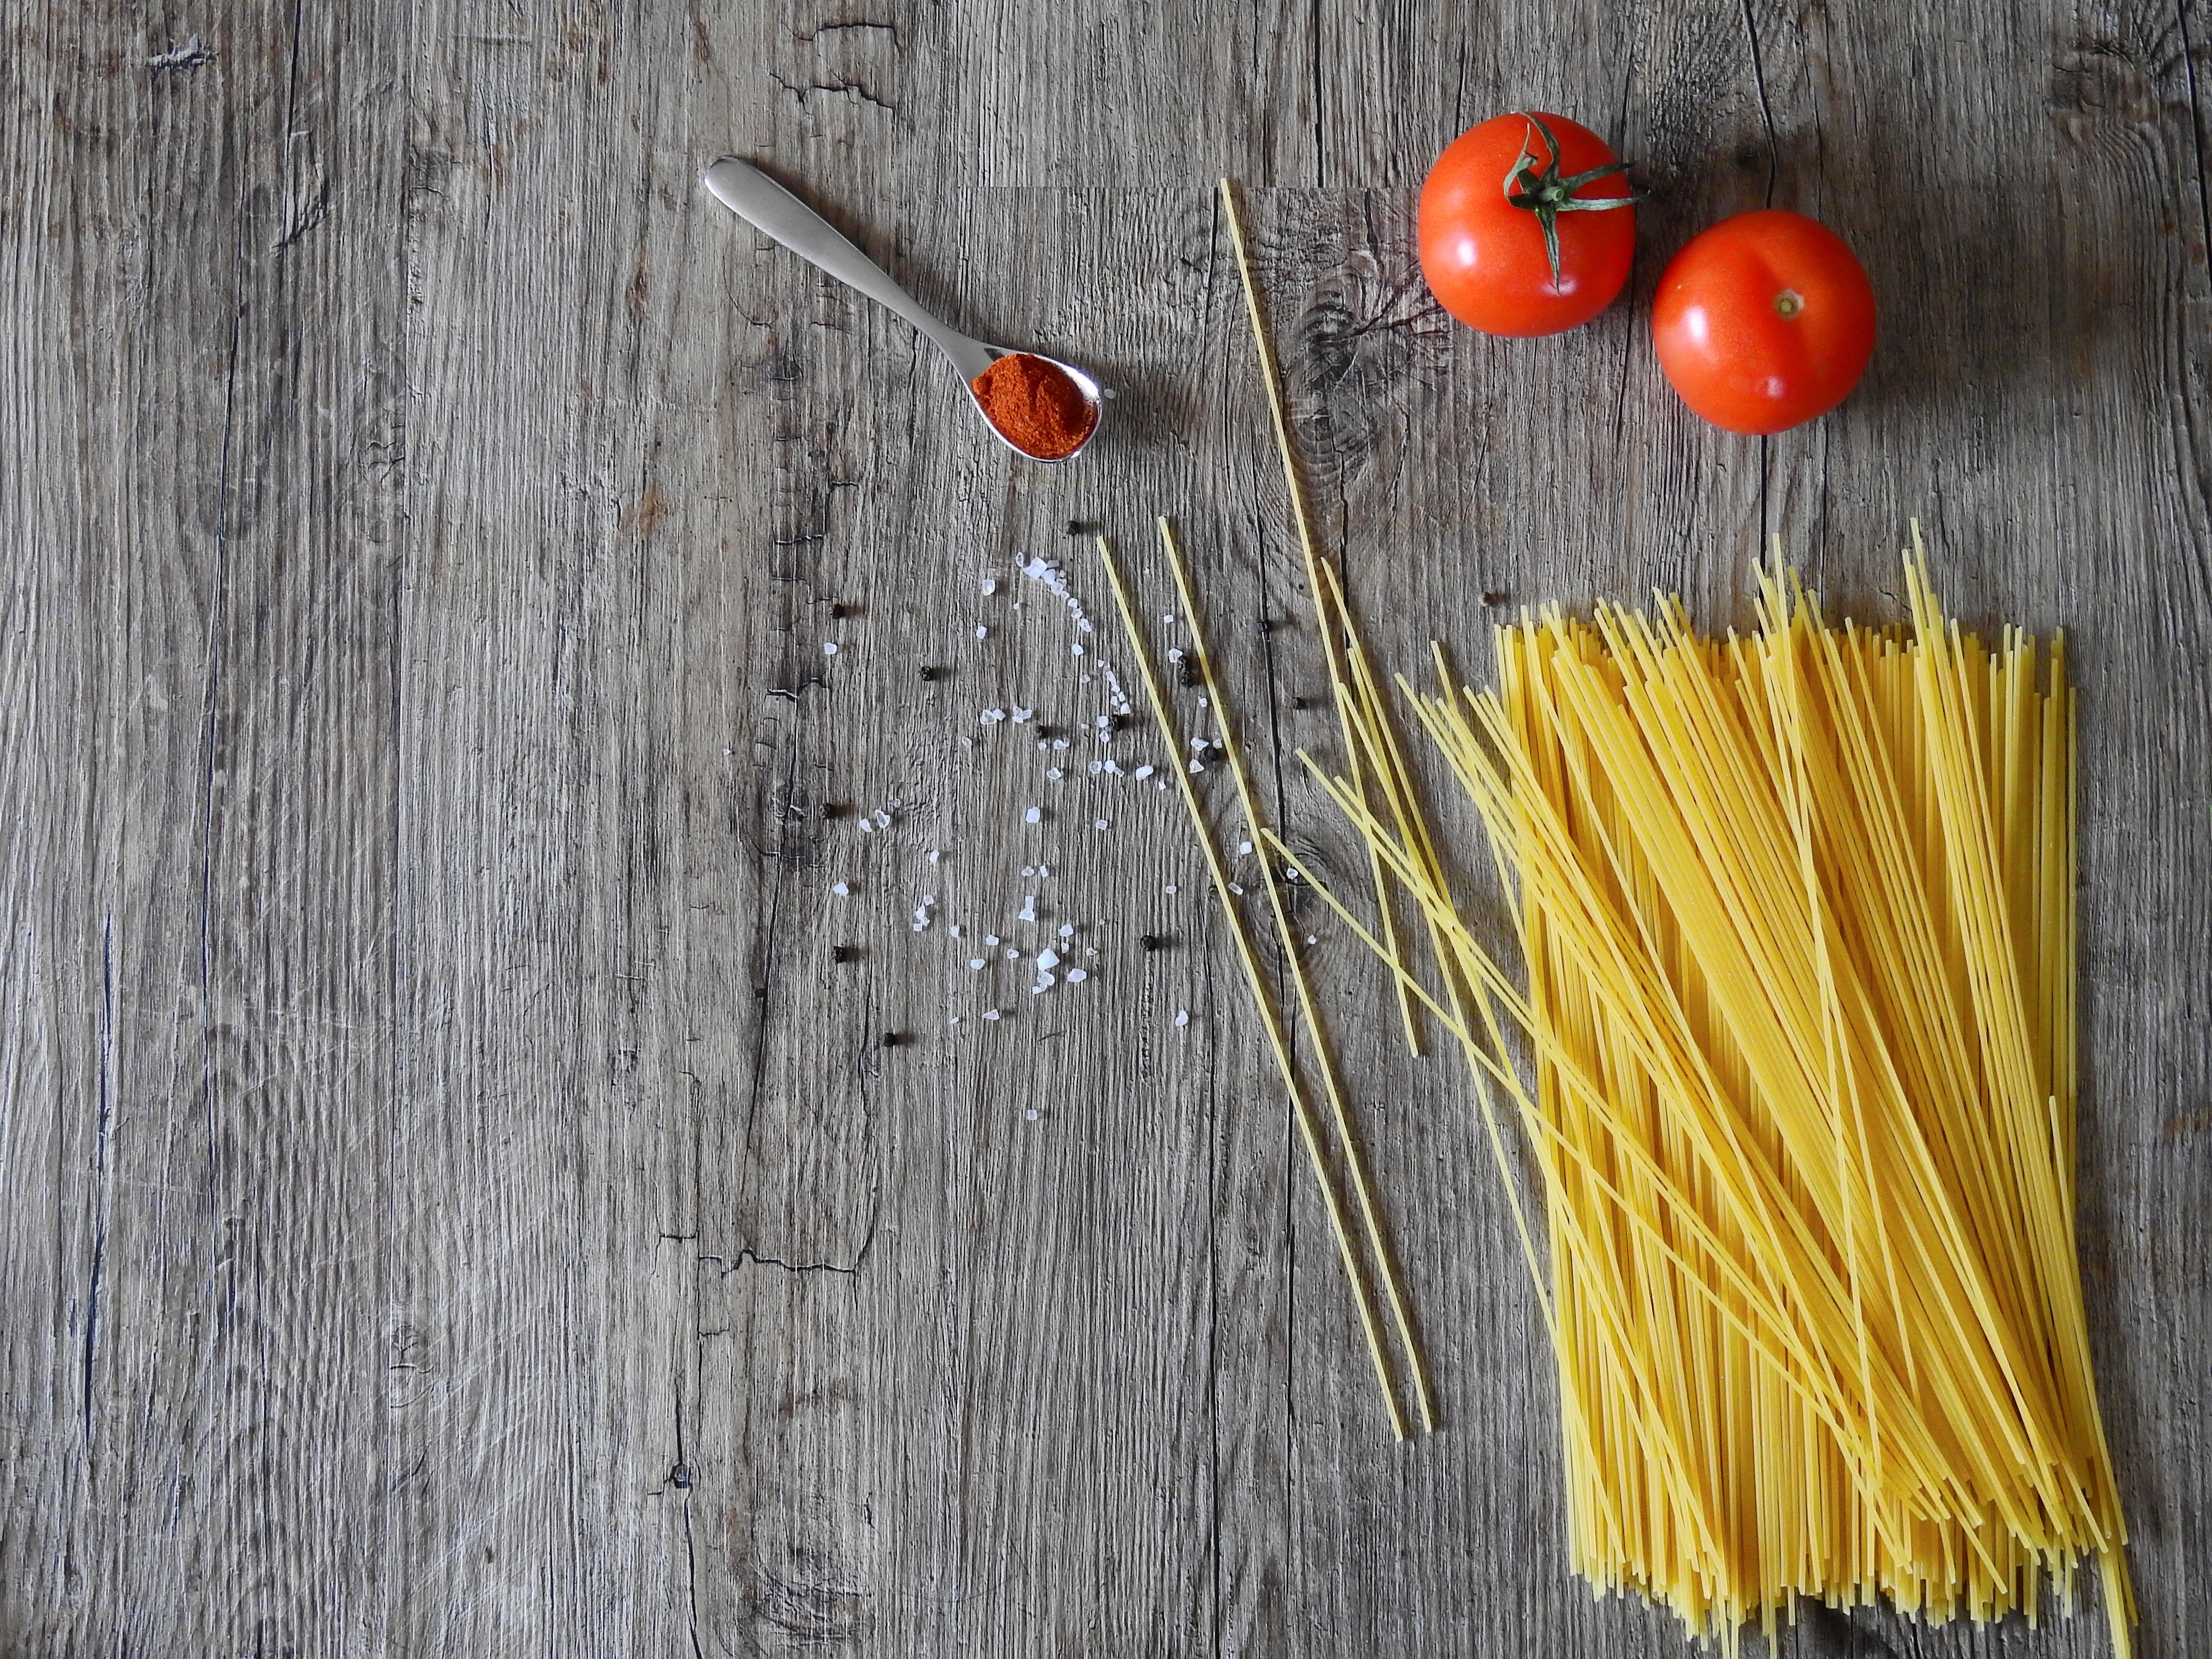
wood, leaf, flower, meal, food, pepper, red, produce, kitchen, salt, yellow, eat, pasta, material, painting, cook, tomato, noodles, art, nutrition, spaghetti, frisch, dine, benefit from, paprika, spagetti